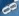
Number: 8